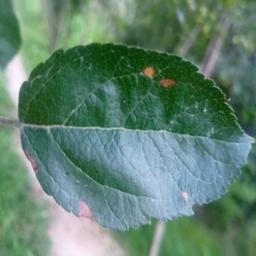
Label: Alternaria